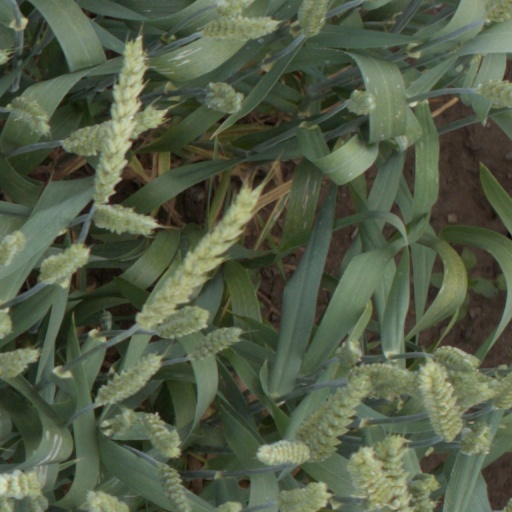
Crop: wheat